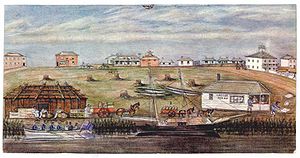
Melbourne / Historie / Tidlig historie og grundlæggelse
Landgang i Melbourne, 1840 af W. Liardet (1840)
Melbourne er Australiens næststørste by og hovedstad i delstaten Victoria.